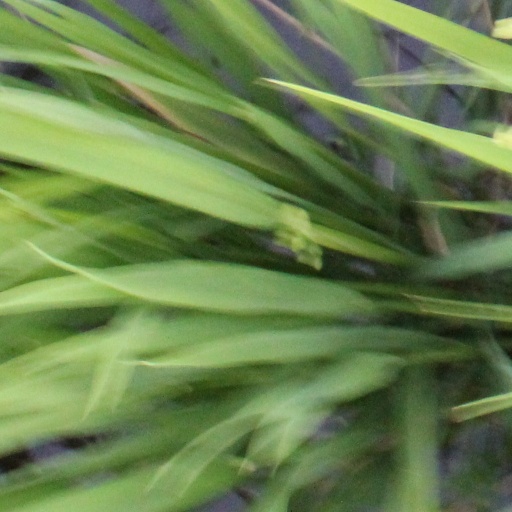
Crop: rice